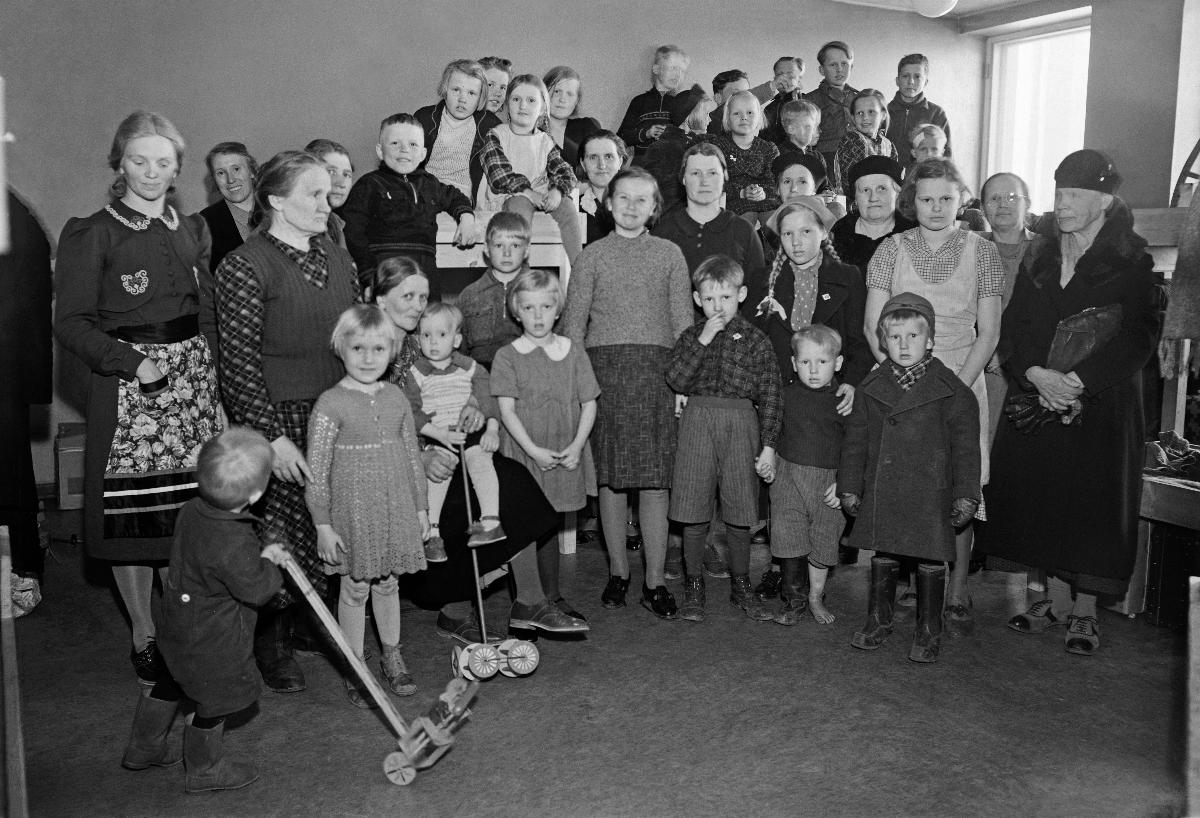
Karjalan evakkoja
Evakuerade från Karelen; Evacuees from Karelia
sisällön kuvaus: Karjalan evakkoja Sibeliusakatemian tiloissa Helsingissä toukokuussa 1940. content description: Evacuees from Karelia in the premises of Sibelius Academy in Helsinki May 1940. innehållsbeskrivning: Evakuerade från Karelen i Sibeliusakademins utrymmen i Helsingfors maj 1940.
Kuvaaja: Sundström, Hugo, kuvaaja
Vuosi: 1940
Paikka: Suomi, Uusimaa, Helsinki
Aiheet: HBL; talvisota; karjalaiset; evakot; siirtolaiset; siirtoväki; ihmiset; lapset (ikäryhmät); miehet; Winter War; Karelians; migrants; internally displaced persons; winter war; karelian; evacuees; emigrants; people; children; men; children (age groups); vinterkriget; karelare; evakuerade; migranter; förflyttad befolkning; karelska; emigranter; människor; barn; män; människor (släkte); barn (åldersgrupper)